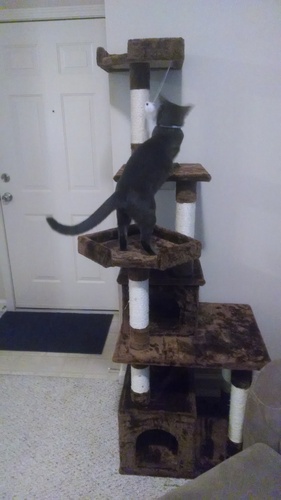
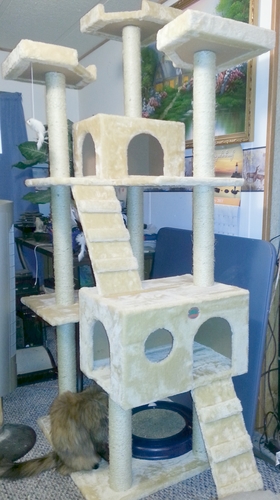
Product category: items_cat tree
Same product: no